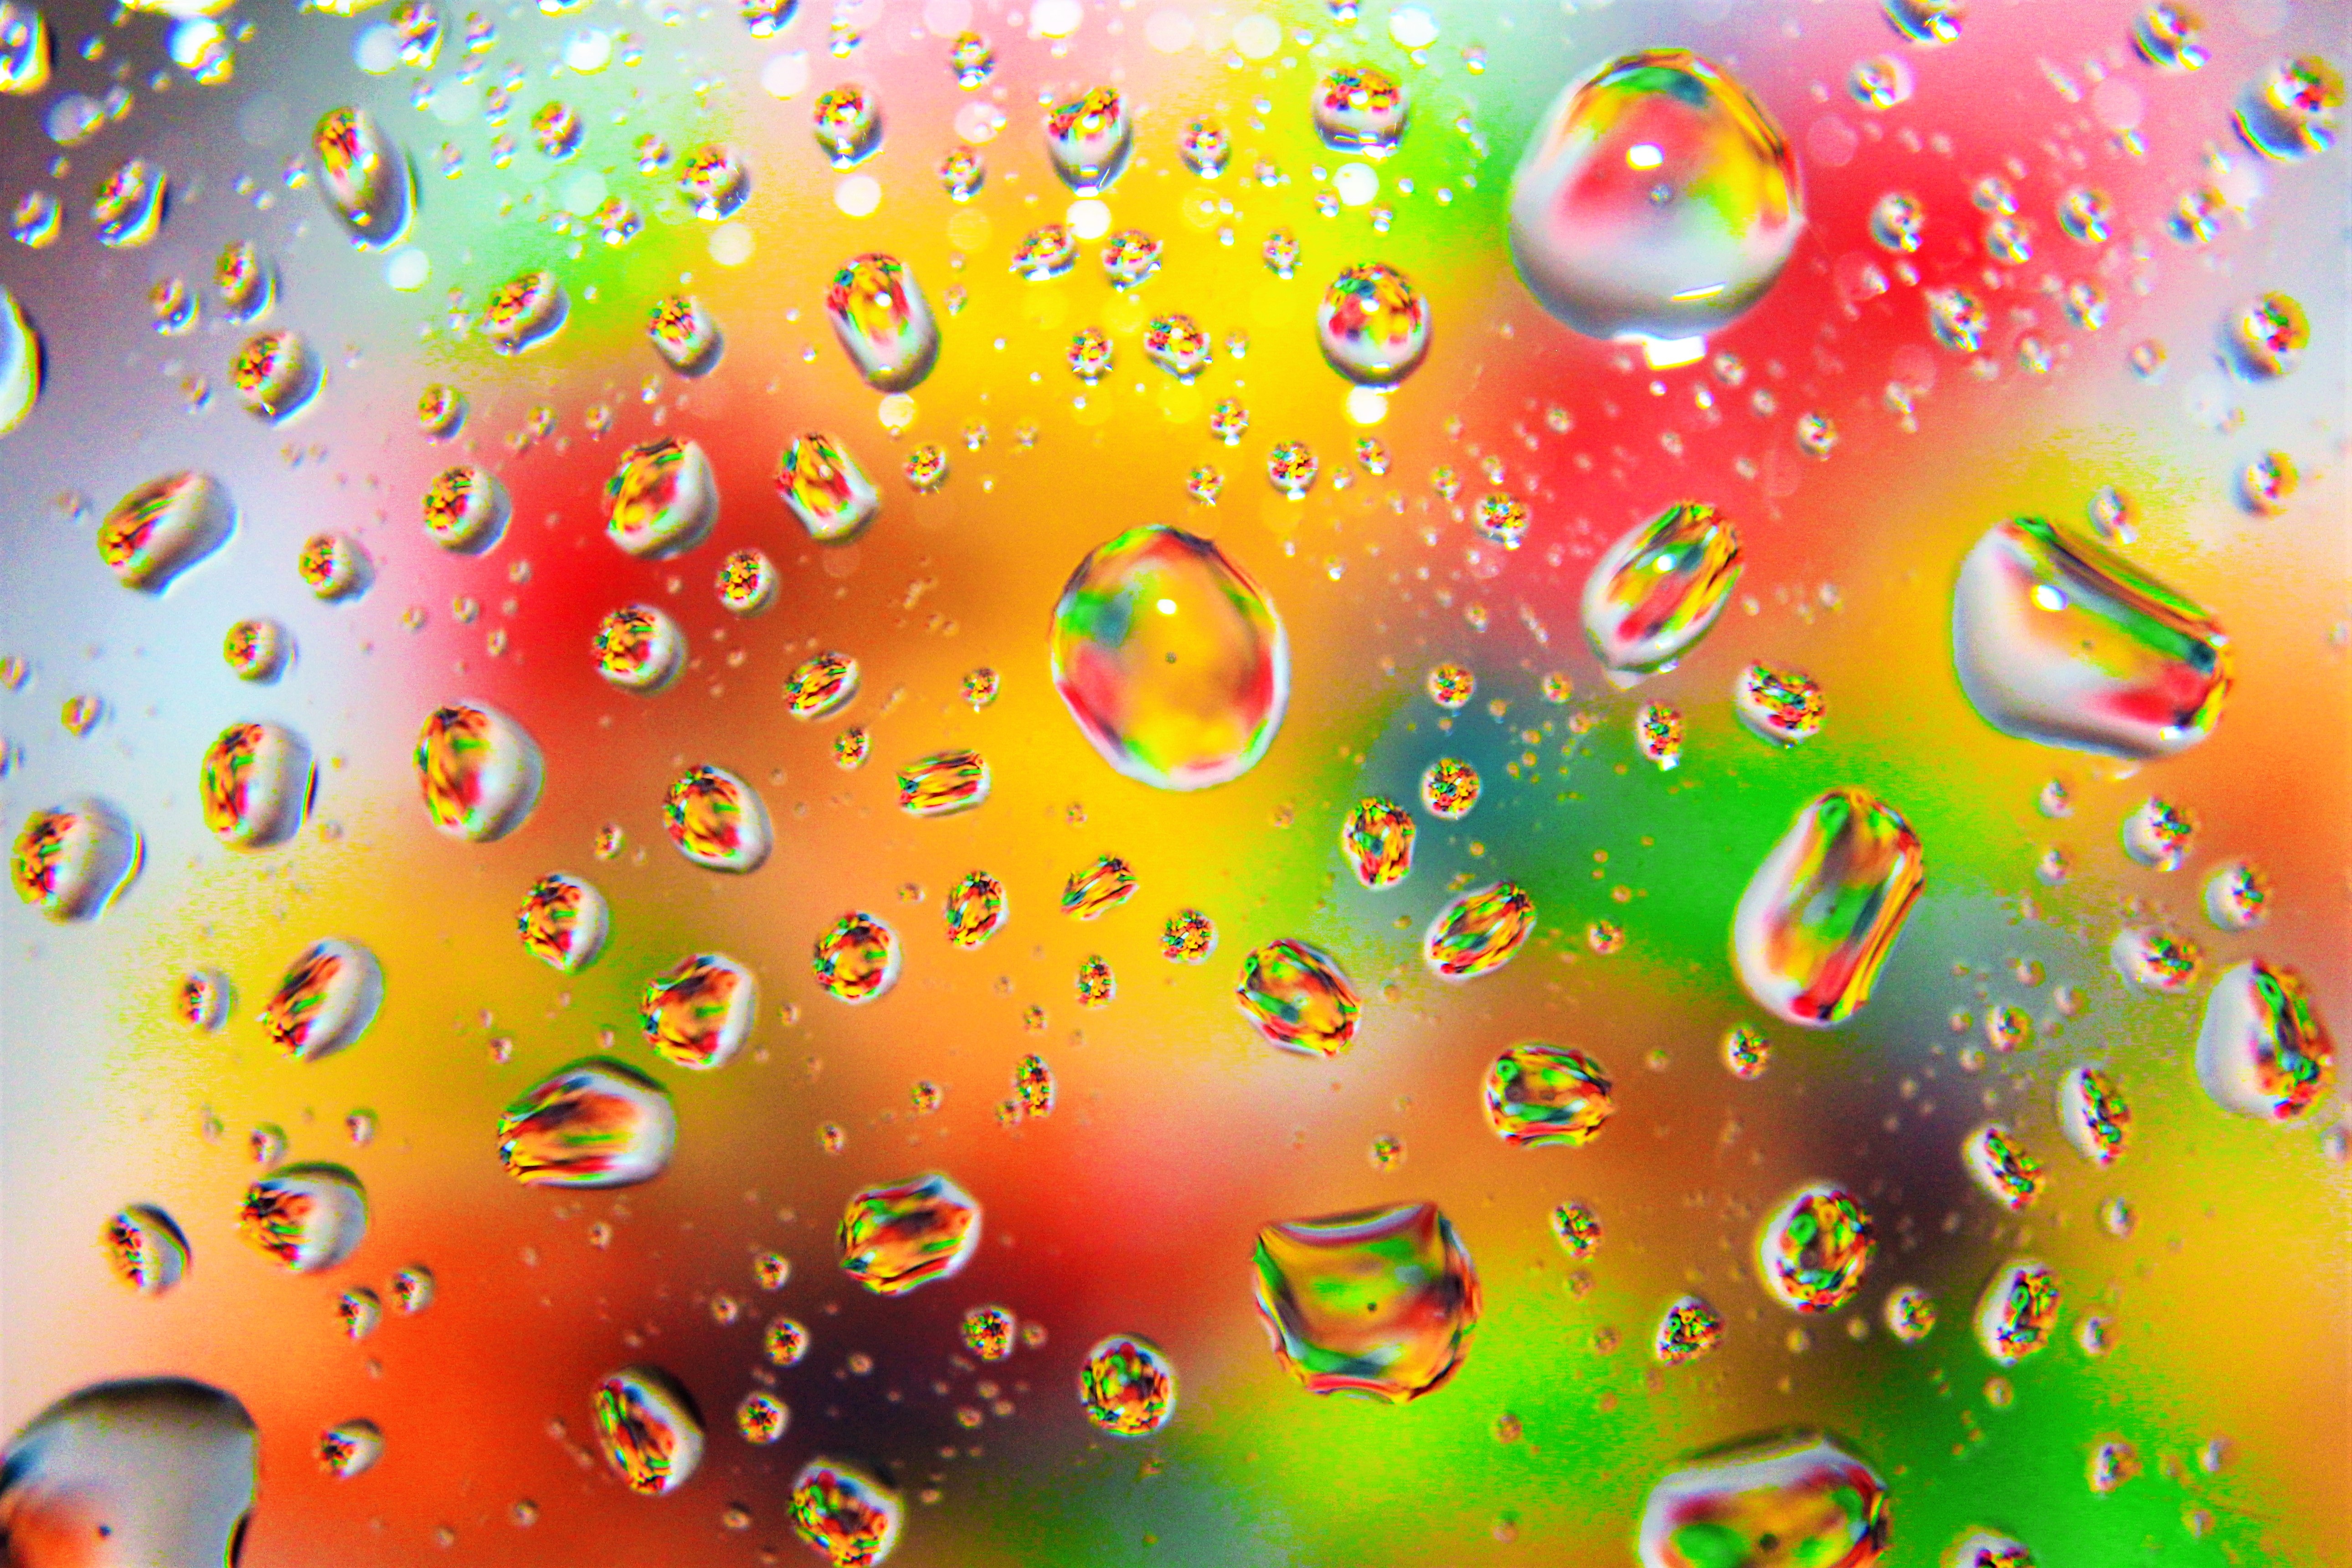
drop, rain, color, colorful, toy, circle, close up, rainbow, droplets, raindrops, macro photography, computer wallpaper, liquid bubble, psychedelic art